Pietro Morgari

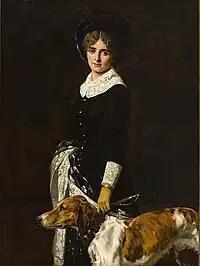
Young Woman with Dog

He studied at the Albertina Academy of Fine Arts of Turin, where his father was a professor of ornamentation. At the academy, he was also mentored by Andrea Gastaldi and Enrico Gamba. Pietro was born to a family of painters. Pietro's father, Rodolfo (1827 - 1909) was a prominent painter in Turin. Rodolfo's brother, and Pietro's uncle, Paolo Emilio Morgari (1815-1882) was also a painter. Rodolfo's father was Giuseppe Morgari (1788-1847). Paolo Emilio had three children Luigi (1857-1935) and Beatrice (1858-1936), both painters, and Oddino (1865-1944), a journalist and politician.